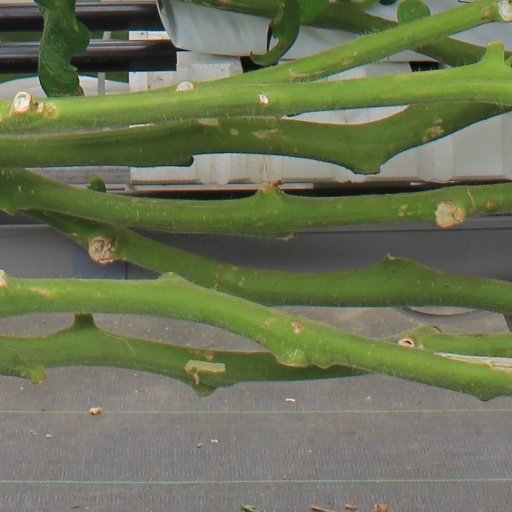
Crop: tomato